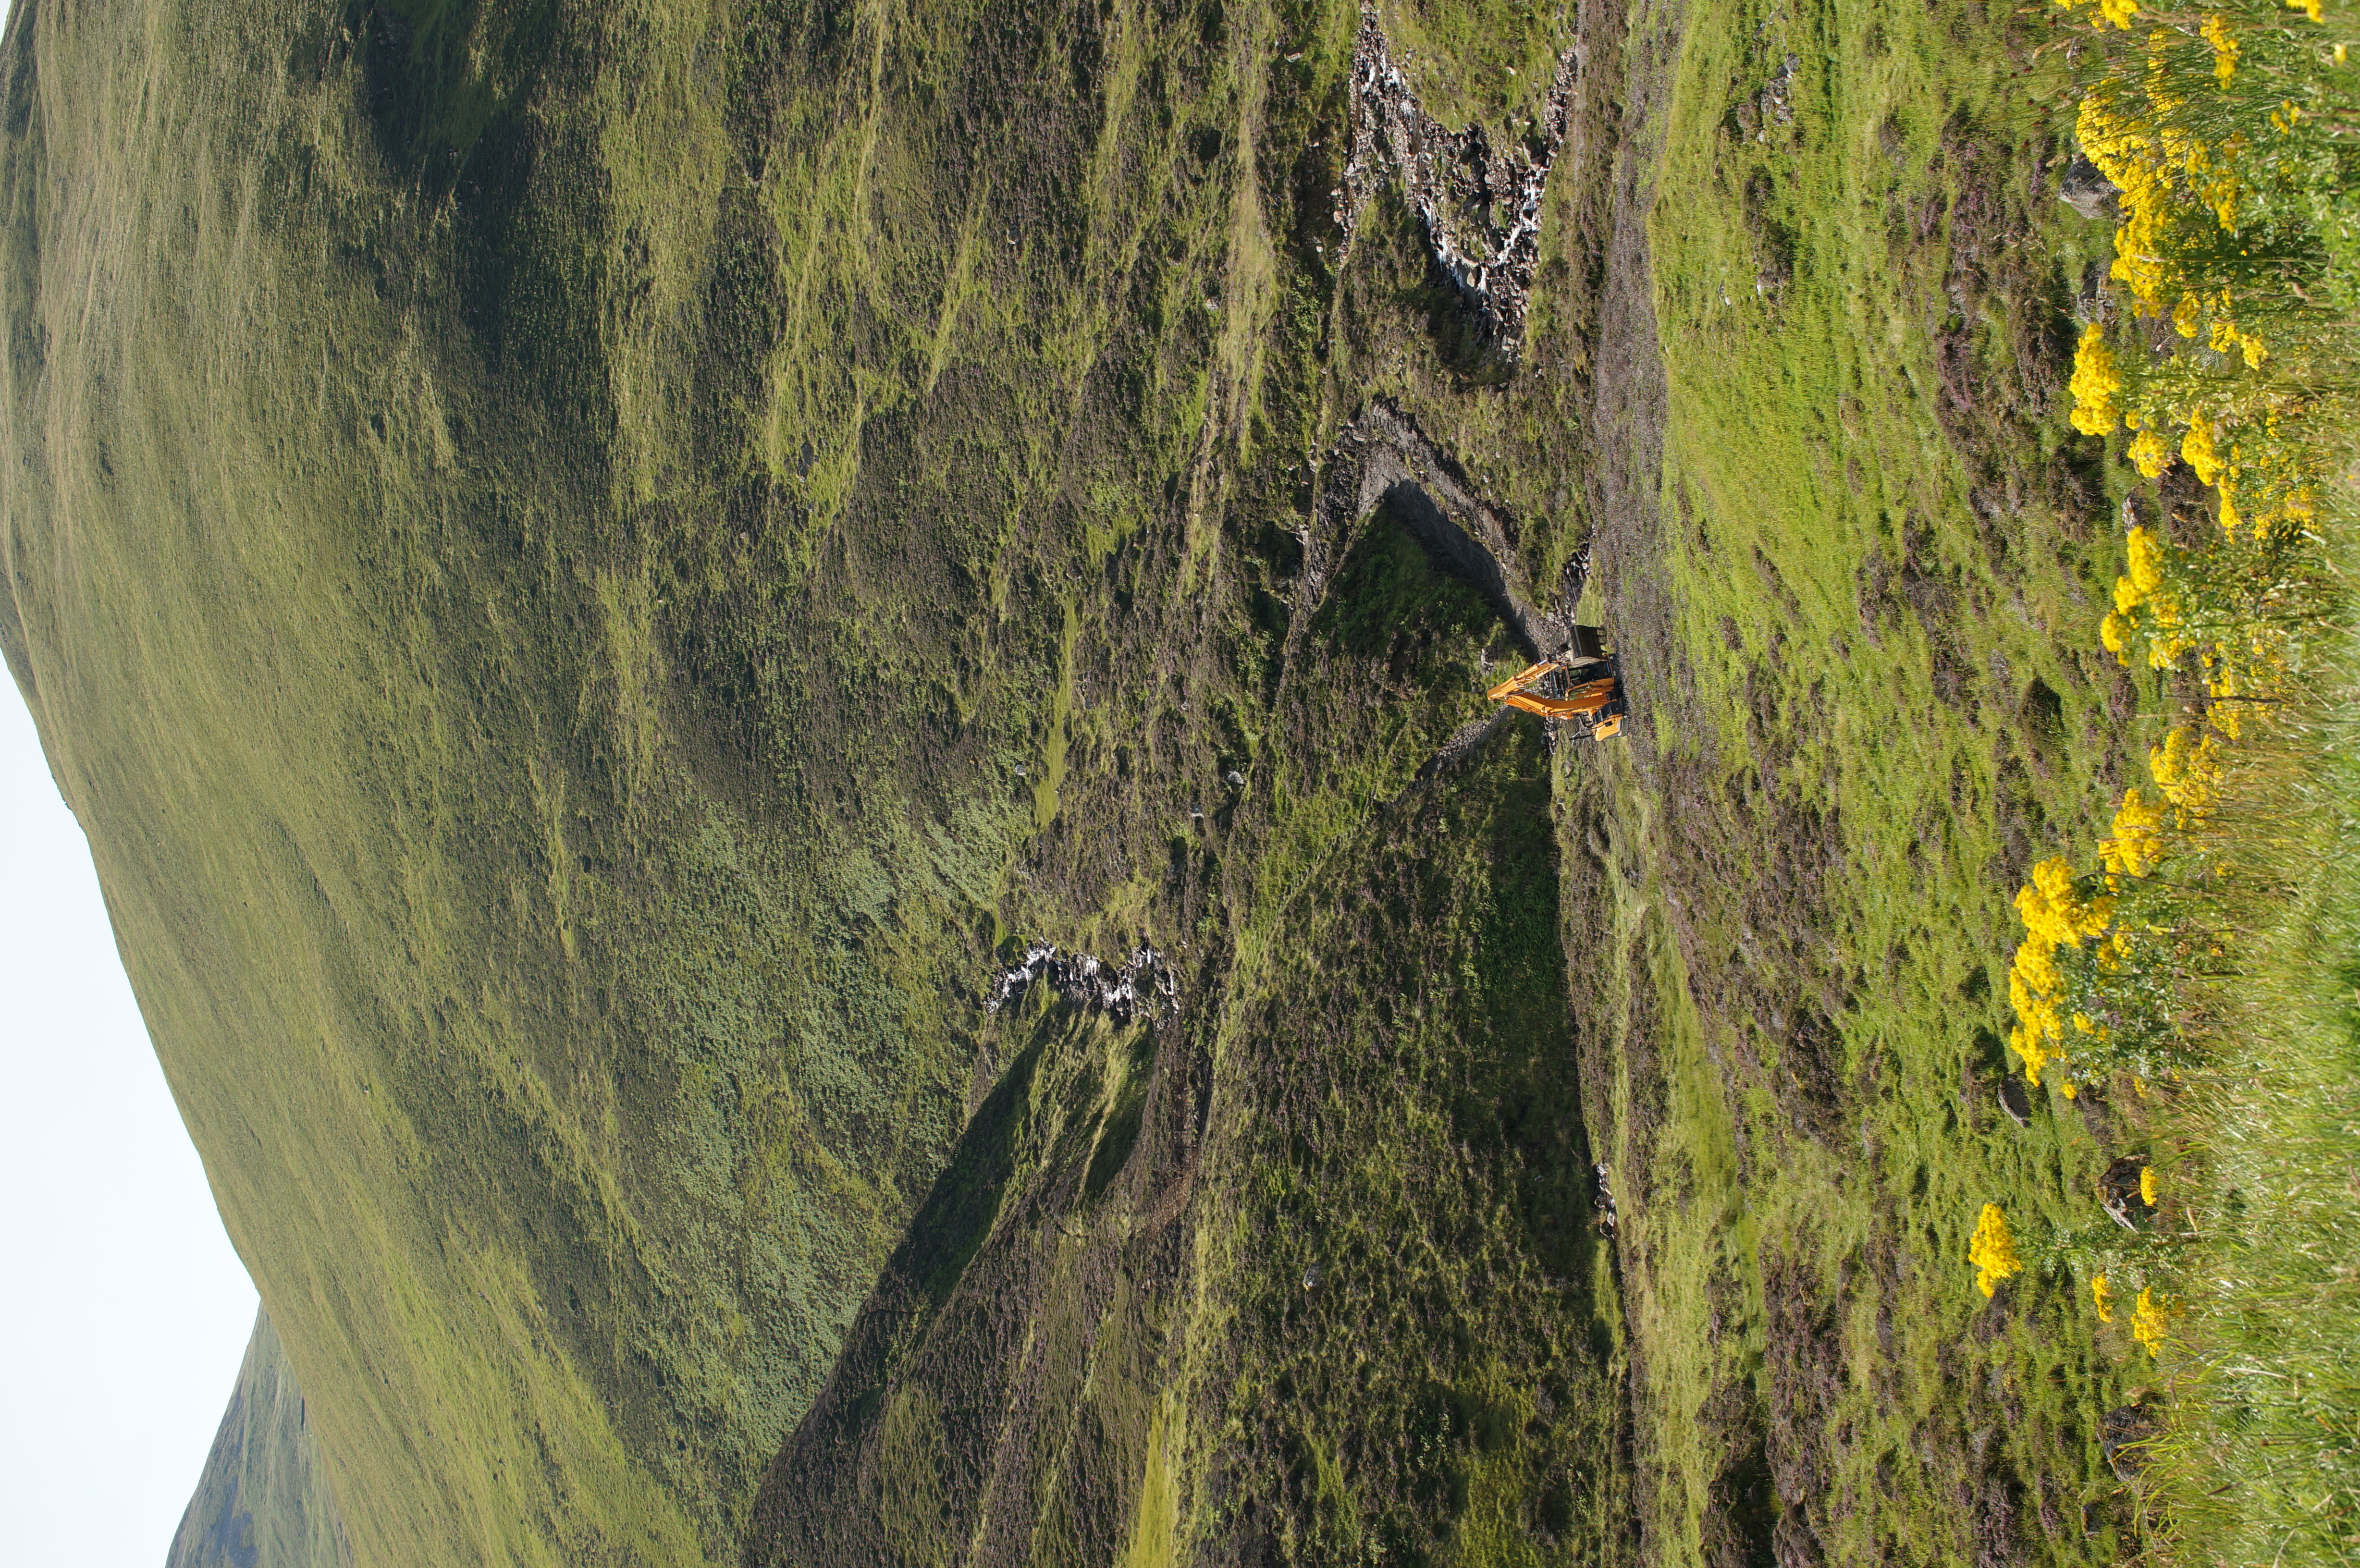
landscape, tree, adventure, cliff, green, extreme sport, terrain, 2014, sports, sony, scotland, sigma, nex, nex6, lenstagged, steffenzahn, 30mm, sigma30mm28exdn, sigma30mmf28, sigma30mmf28dn, sigma30mm